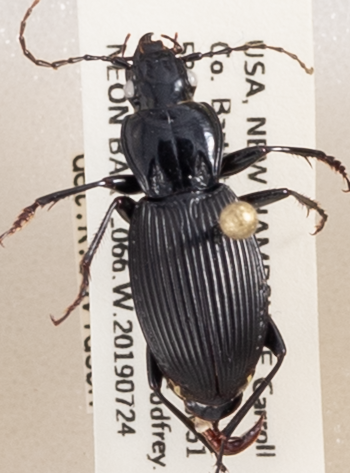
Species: Pterostichus lachrymosus
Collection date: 2019-07-24
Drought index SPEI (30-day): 0.54
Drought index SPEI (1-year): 1.13
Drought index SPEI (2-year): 0.8